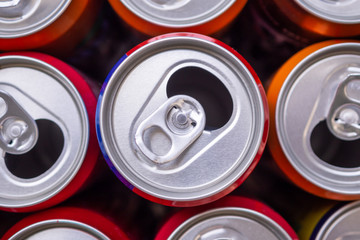
Label: metal